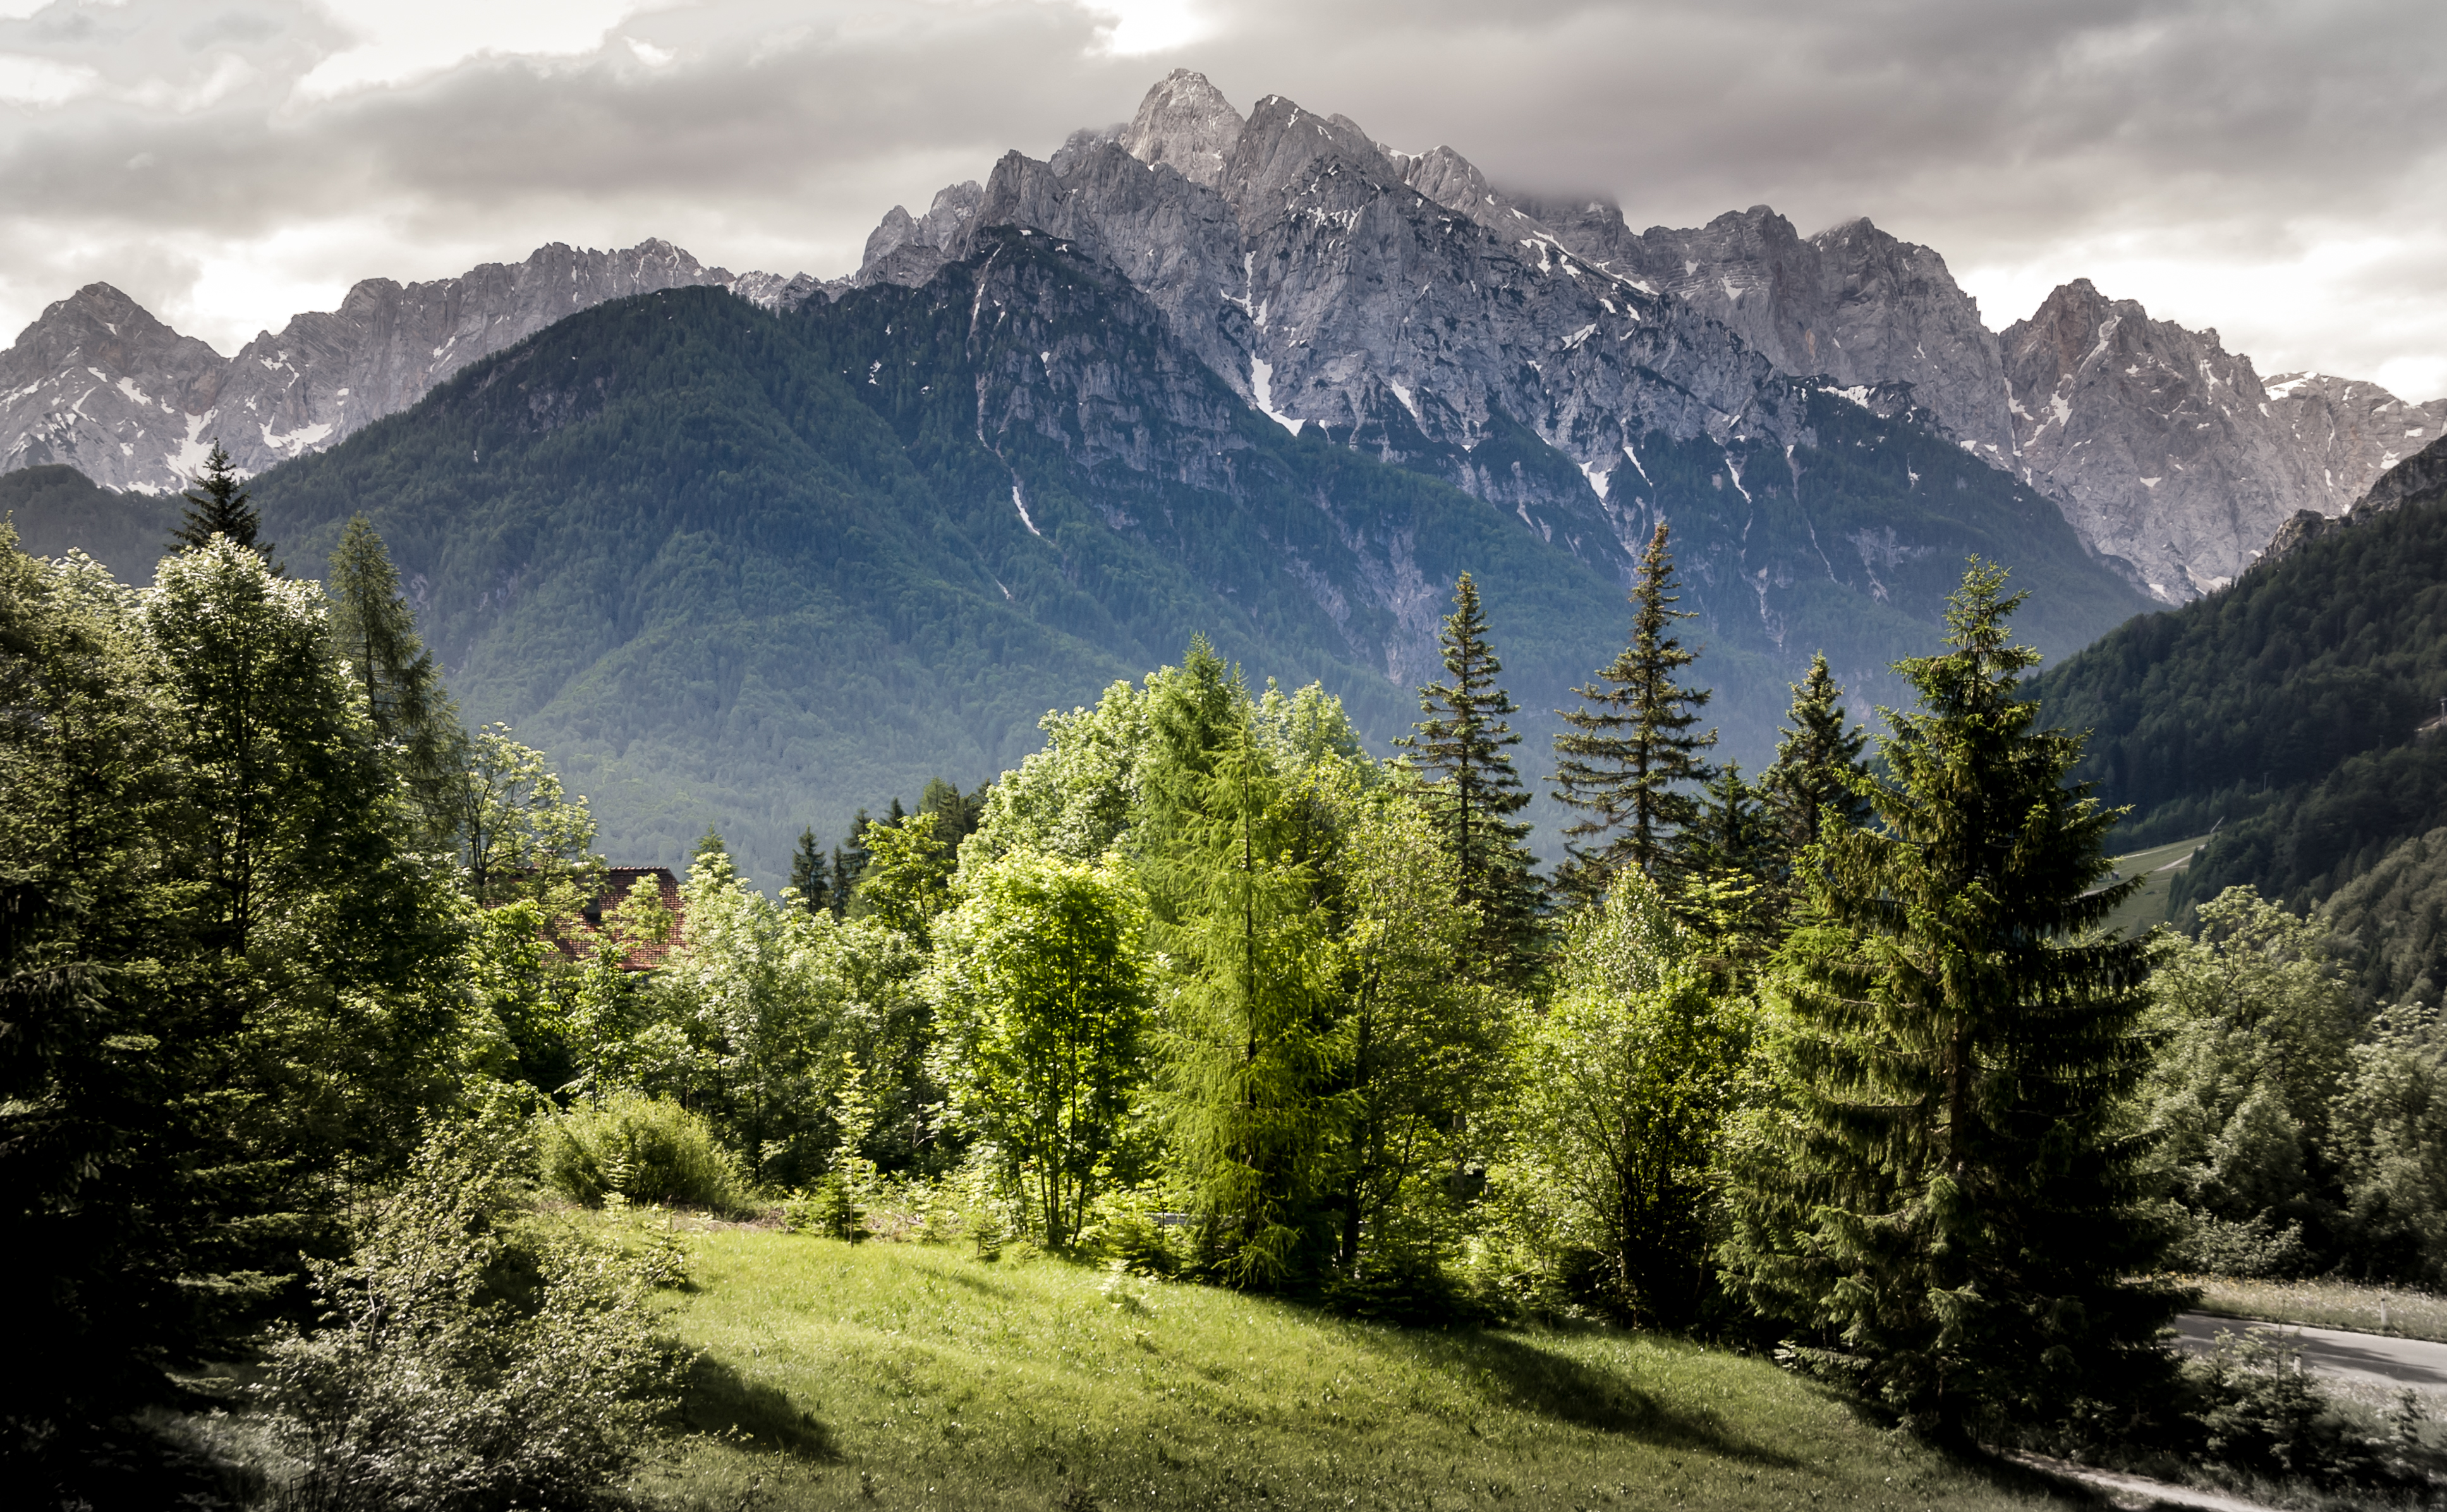
landscape, tree, nature, forest, outdoor, wilderness, mountain, snow, meadow, countryside, sunlight, valley, mountain range, green, autumn, gray, national park, ridge, trees, clouds, mountainside, mountains, alps, plateau, woodland, ecosystem, slovenia, wurzenpass, save, sava, ruby5, landform, mountain pass, geographical feature, atmospheric phenomenon, mountainous landforms, temperate coniferous forest